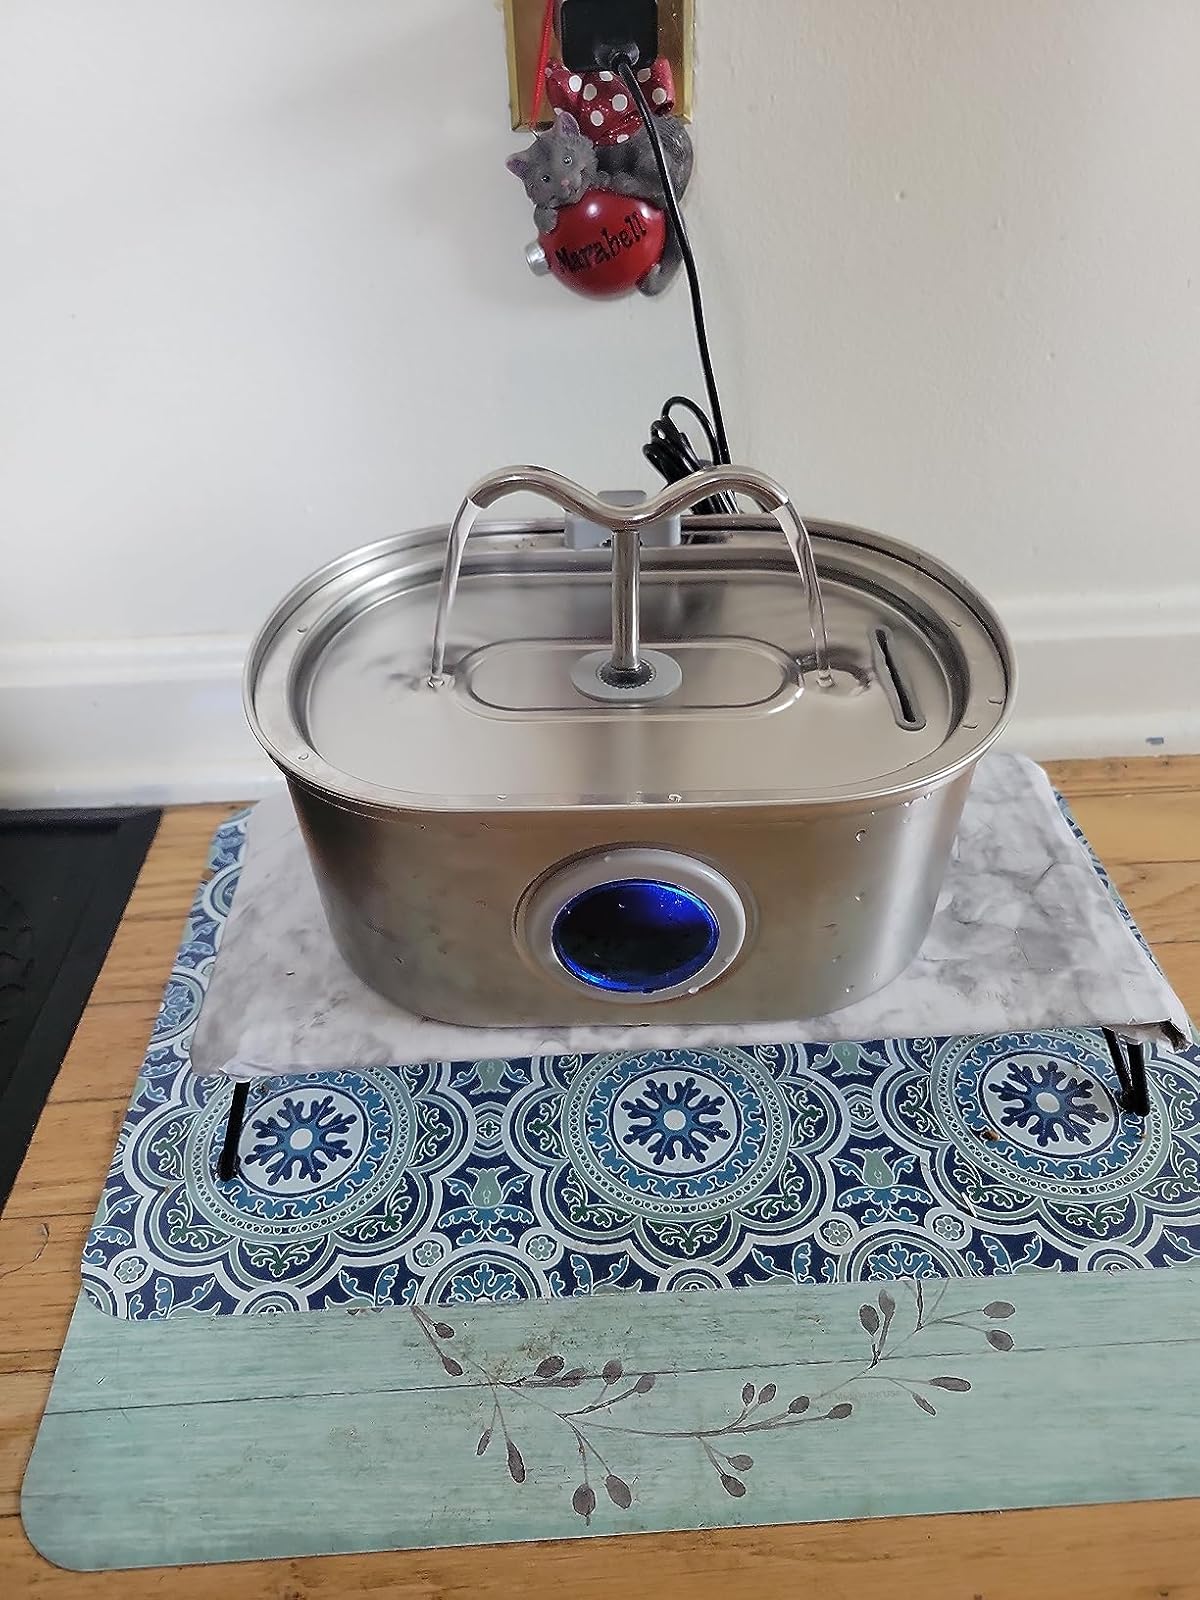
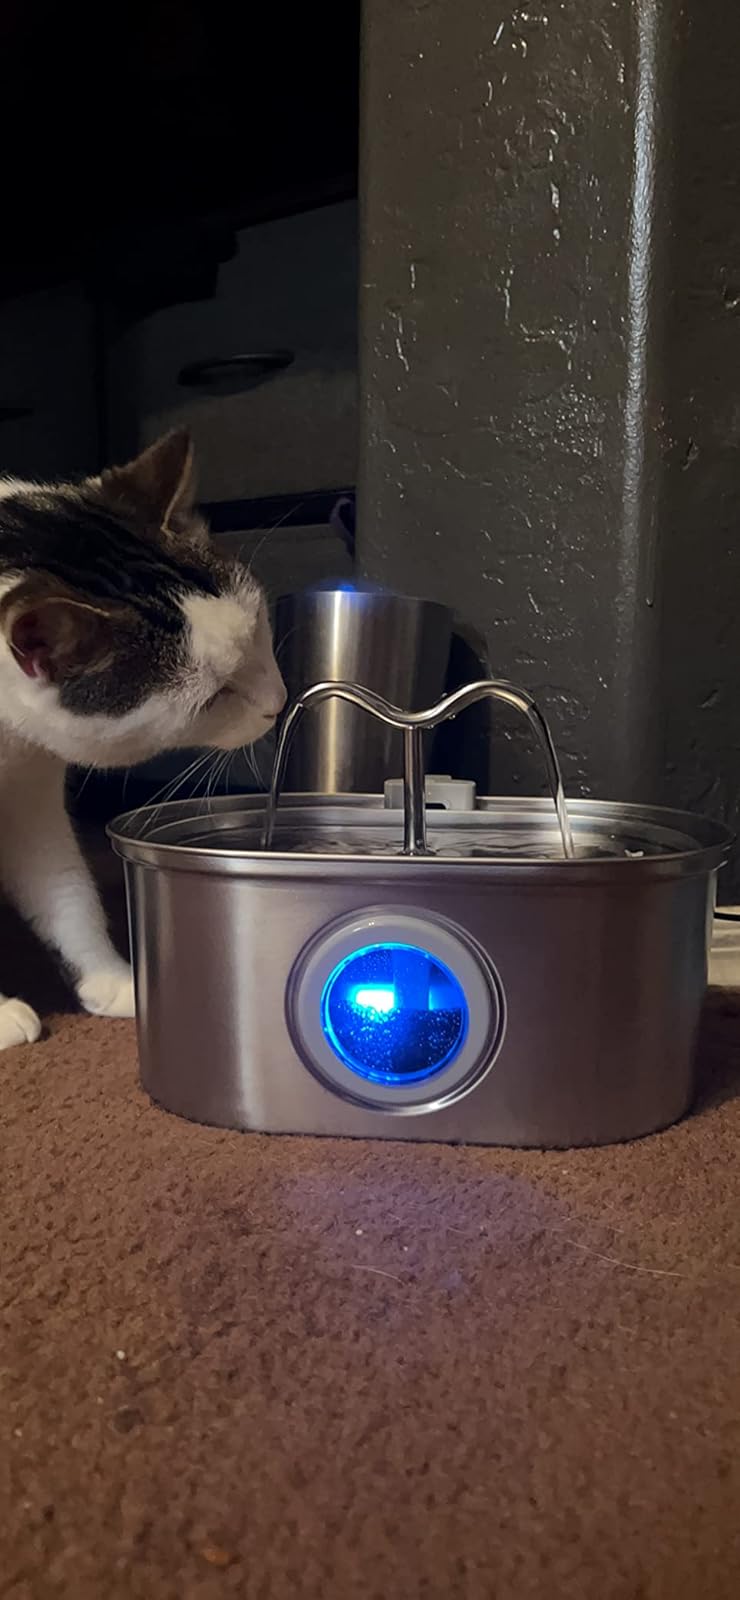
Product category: items_bowl
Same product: yes